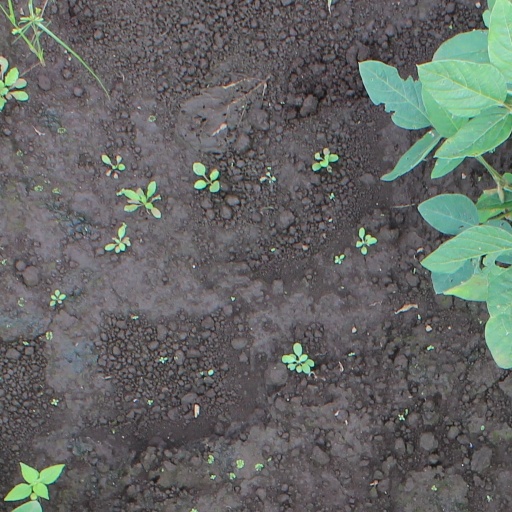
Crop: soybean